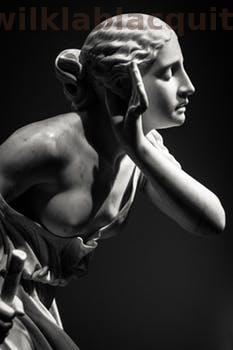
Label: Watermark